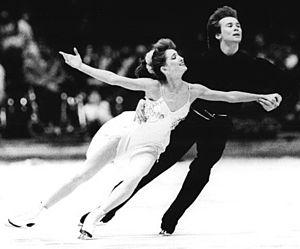
Sergueï Vladilenovitch Ponomarenko est un patineur artistique soviétique puis russe né le 6 octobre 1960. Il a représenté, en danse sur glace, l'Union soviétique puis la Russie, avec sa partenaire, et épouse, Marina Klimova.
Marina Vladimirovna Klimova, née le 28 juin 1966, est une patineuse artistique russe. Elle a représenté, en danse sur glace, l'Union soviétique puis la Russie, avec son partenaire et époux, Sergueï Ponomarenko.